Martha Priscilla Shaw

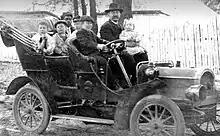
in 1906 being driven by her brother whilst held by her father

Martha Priscilla Shaw (August 29, 1904 – February 9, 1981) was an American educator and politician in the state of South Carolina. She served as mayor of Sumter, South Carolina between 1952 and 1956, thus becoming the first female mayor in South Carolina.